Transportation in metropolitan Detroit

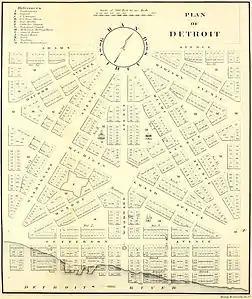
Augustus Woodward's plan following the 1805 fire for Detroit's baroque-styled radial avenues and Grand Circus Park

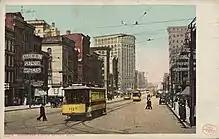
Streetcars on Woodward Avenue, circa 1900s

The period from 1800 to 1929 was one of considerable growth of the city, from 1,800 people in 1820 to 1.56 million in 1930 (2.3 million for the metropolitan area). During this period, a new road system had been created in 1805, a regional rail network was constructed, a thriving streetcar network developed and an emerging global motorcar industry was established in the city.